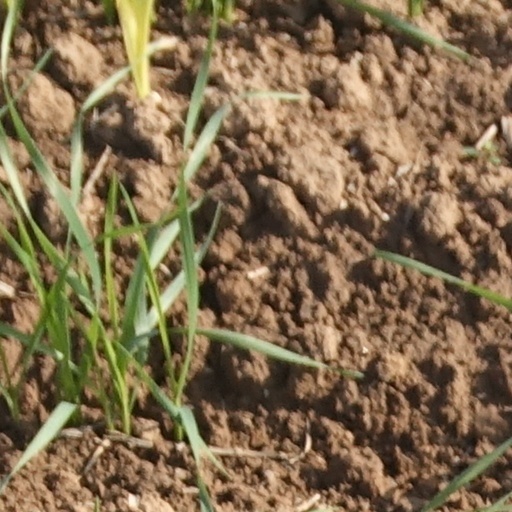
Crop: wheat